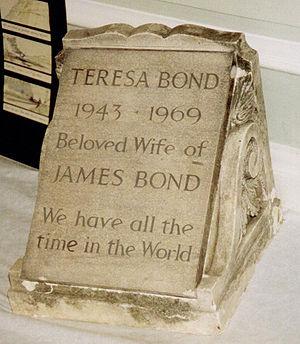
Teresa « Tracy » Bond, née Draco, Comtesse di Vincenzo, est un personnage de fiction de l'univers de James Bond. Elle joue un rôle très particulier dans la saga. Elle apparaît dans le roman Au service secret de Sa Majesté publié en 1963 ainsi que dans le film éponyme de 1969.
Rien que pour vos yeux est un film britannique réalisé par John Glen, sorti en 1981. C'est le 12ᵉ opus de la série des films de James Bond produite par EON Productions. Roger Moore y incarne James Bond pour la cinquième fois.